Multiwinia

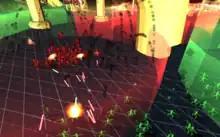
Two Multiwinian tribes battling in the King of the Hill game-mode

On each map there are a fixed number of Scoring zones - for a standard sized two-player map there are up to four zones. Each team can score points by occupying these zones with Multiwinians - scoring one point per second for every zone under their control.